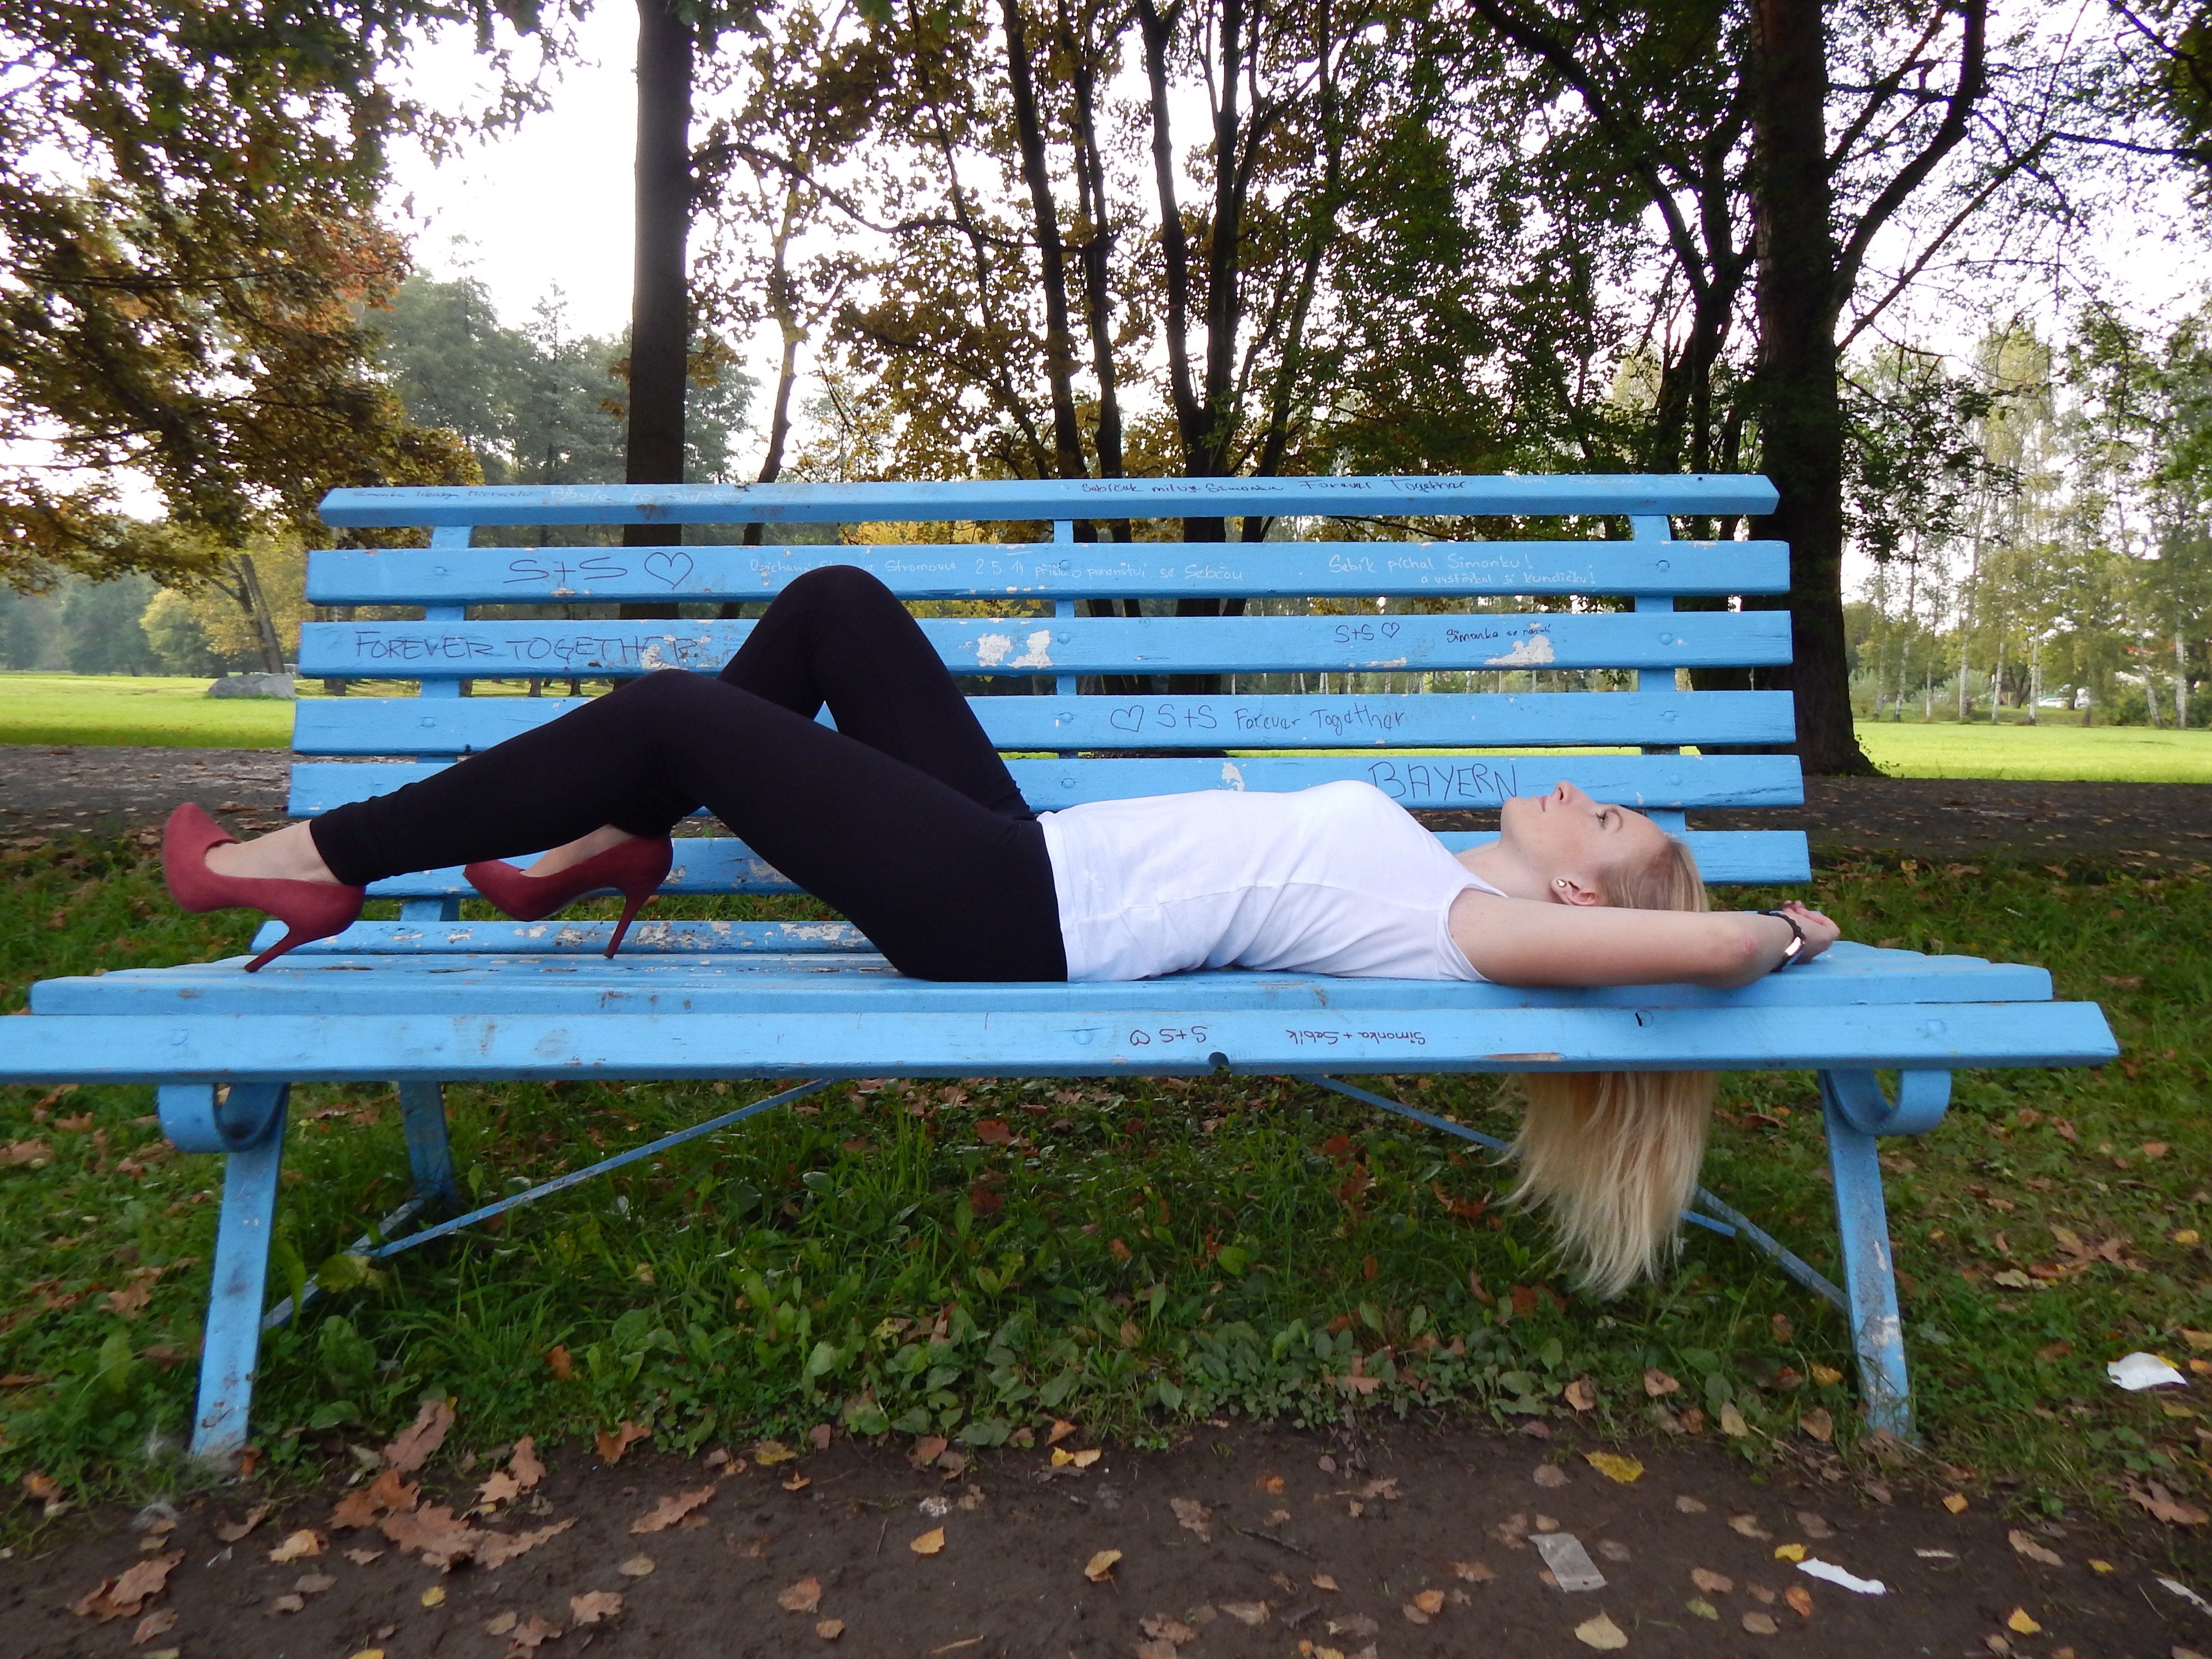
girl, bench, play, sitting, park, furniture, leisure, sports, stromovka, human positions, human action, physical fitness, studio couch